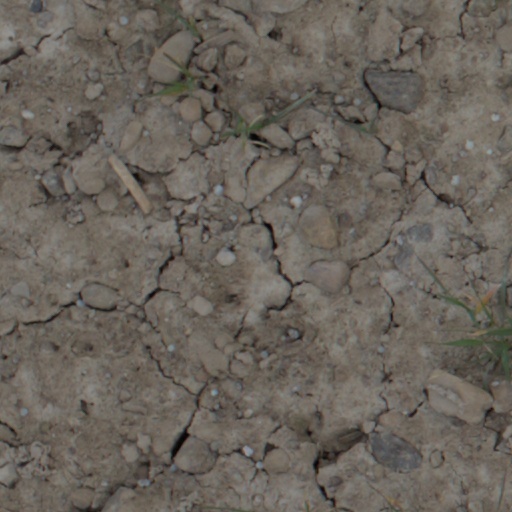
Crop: wheat